Danon Premium

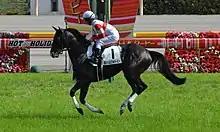
Danon Premium at Tokyo Racehorse

Danon Premium, (foaled 3 April 2015) is a Japanese retired Thoroughbred racehorse and breeding stallion. He was the top-rated juvenile in Japan in 2017 when he was undefeated in three races including the Saudi Arabia Royal Cup and the Asahi Hai Futurity Stakes. In the following year he won the Yayoi Sho but finished sixth when favourite for the Tokyo Yushun. As a four-year-old he won the Kinko Sho and Yomiuri Milers Cup as well as finishing second in both the Tenno Sho and the Mile Championship.